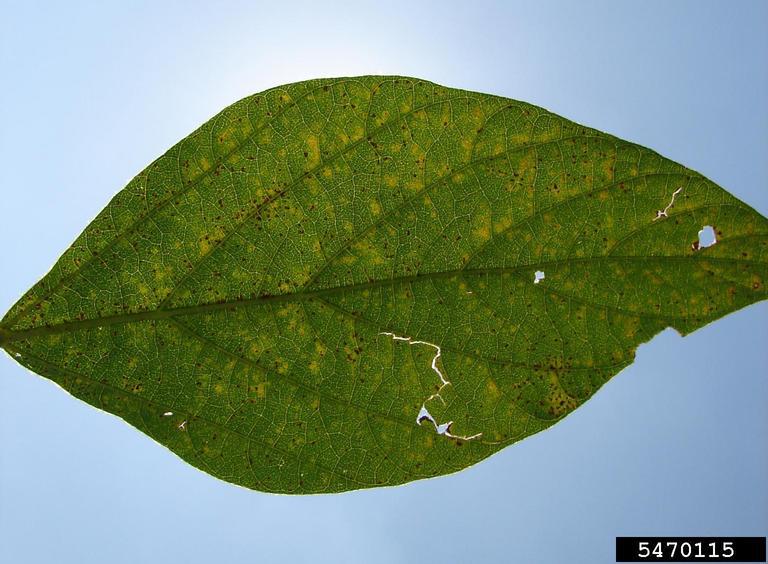
Plant: Soybean
Disease: bean rust